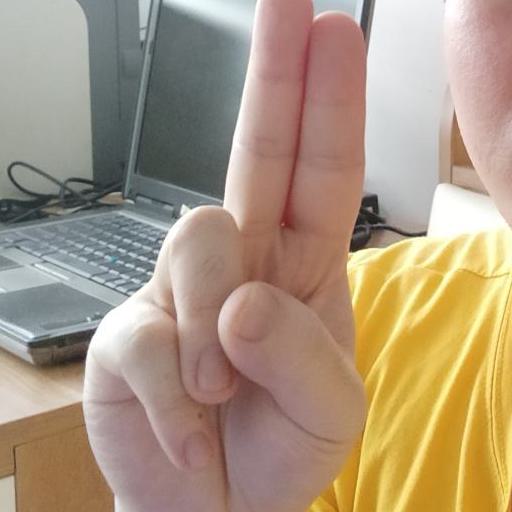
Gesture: two_up